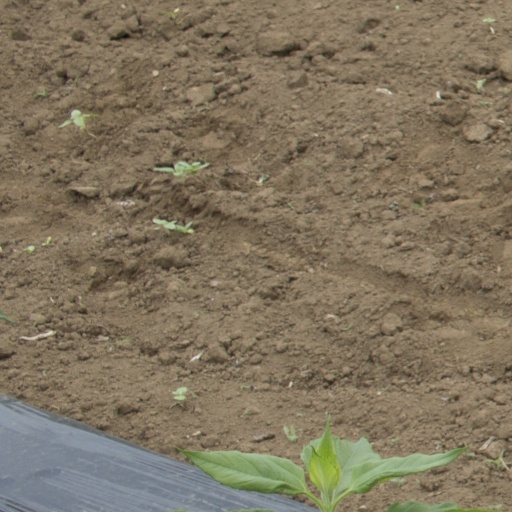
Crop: Jerusalem artichoke